Rhode Island School of Design Museum

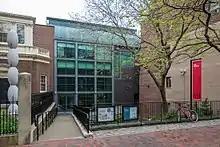
This modest entrance to the Daphne Farago Wing (1993) on Benefit Street connects directly to the four older buildings of the RISD Museum, and includes a small cafe.

The Museum of Art, Rhode Island School of Design (RISD Museum) is an art museum integrated with the Rhode Island School of Design, in Providence, Rhode Island, US. The museum was co-founded with the school in 1877. It is the 20th-largest art museum in the United States, and has seven curatorial departments.